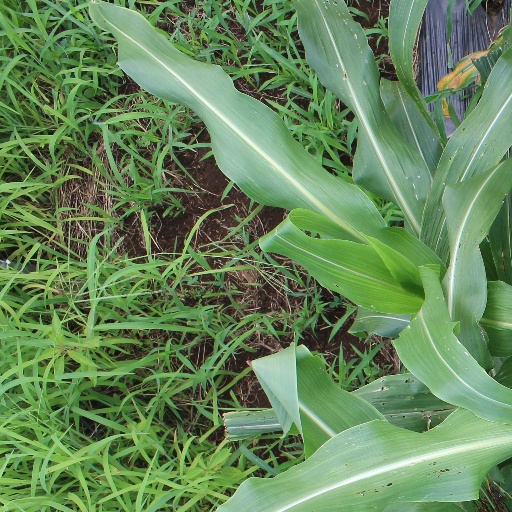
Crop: sorghum